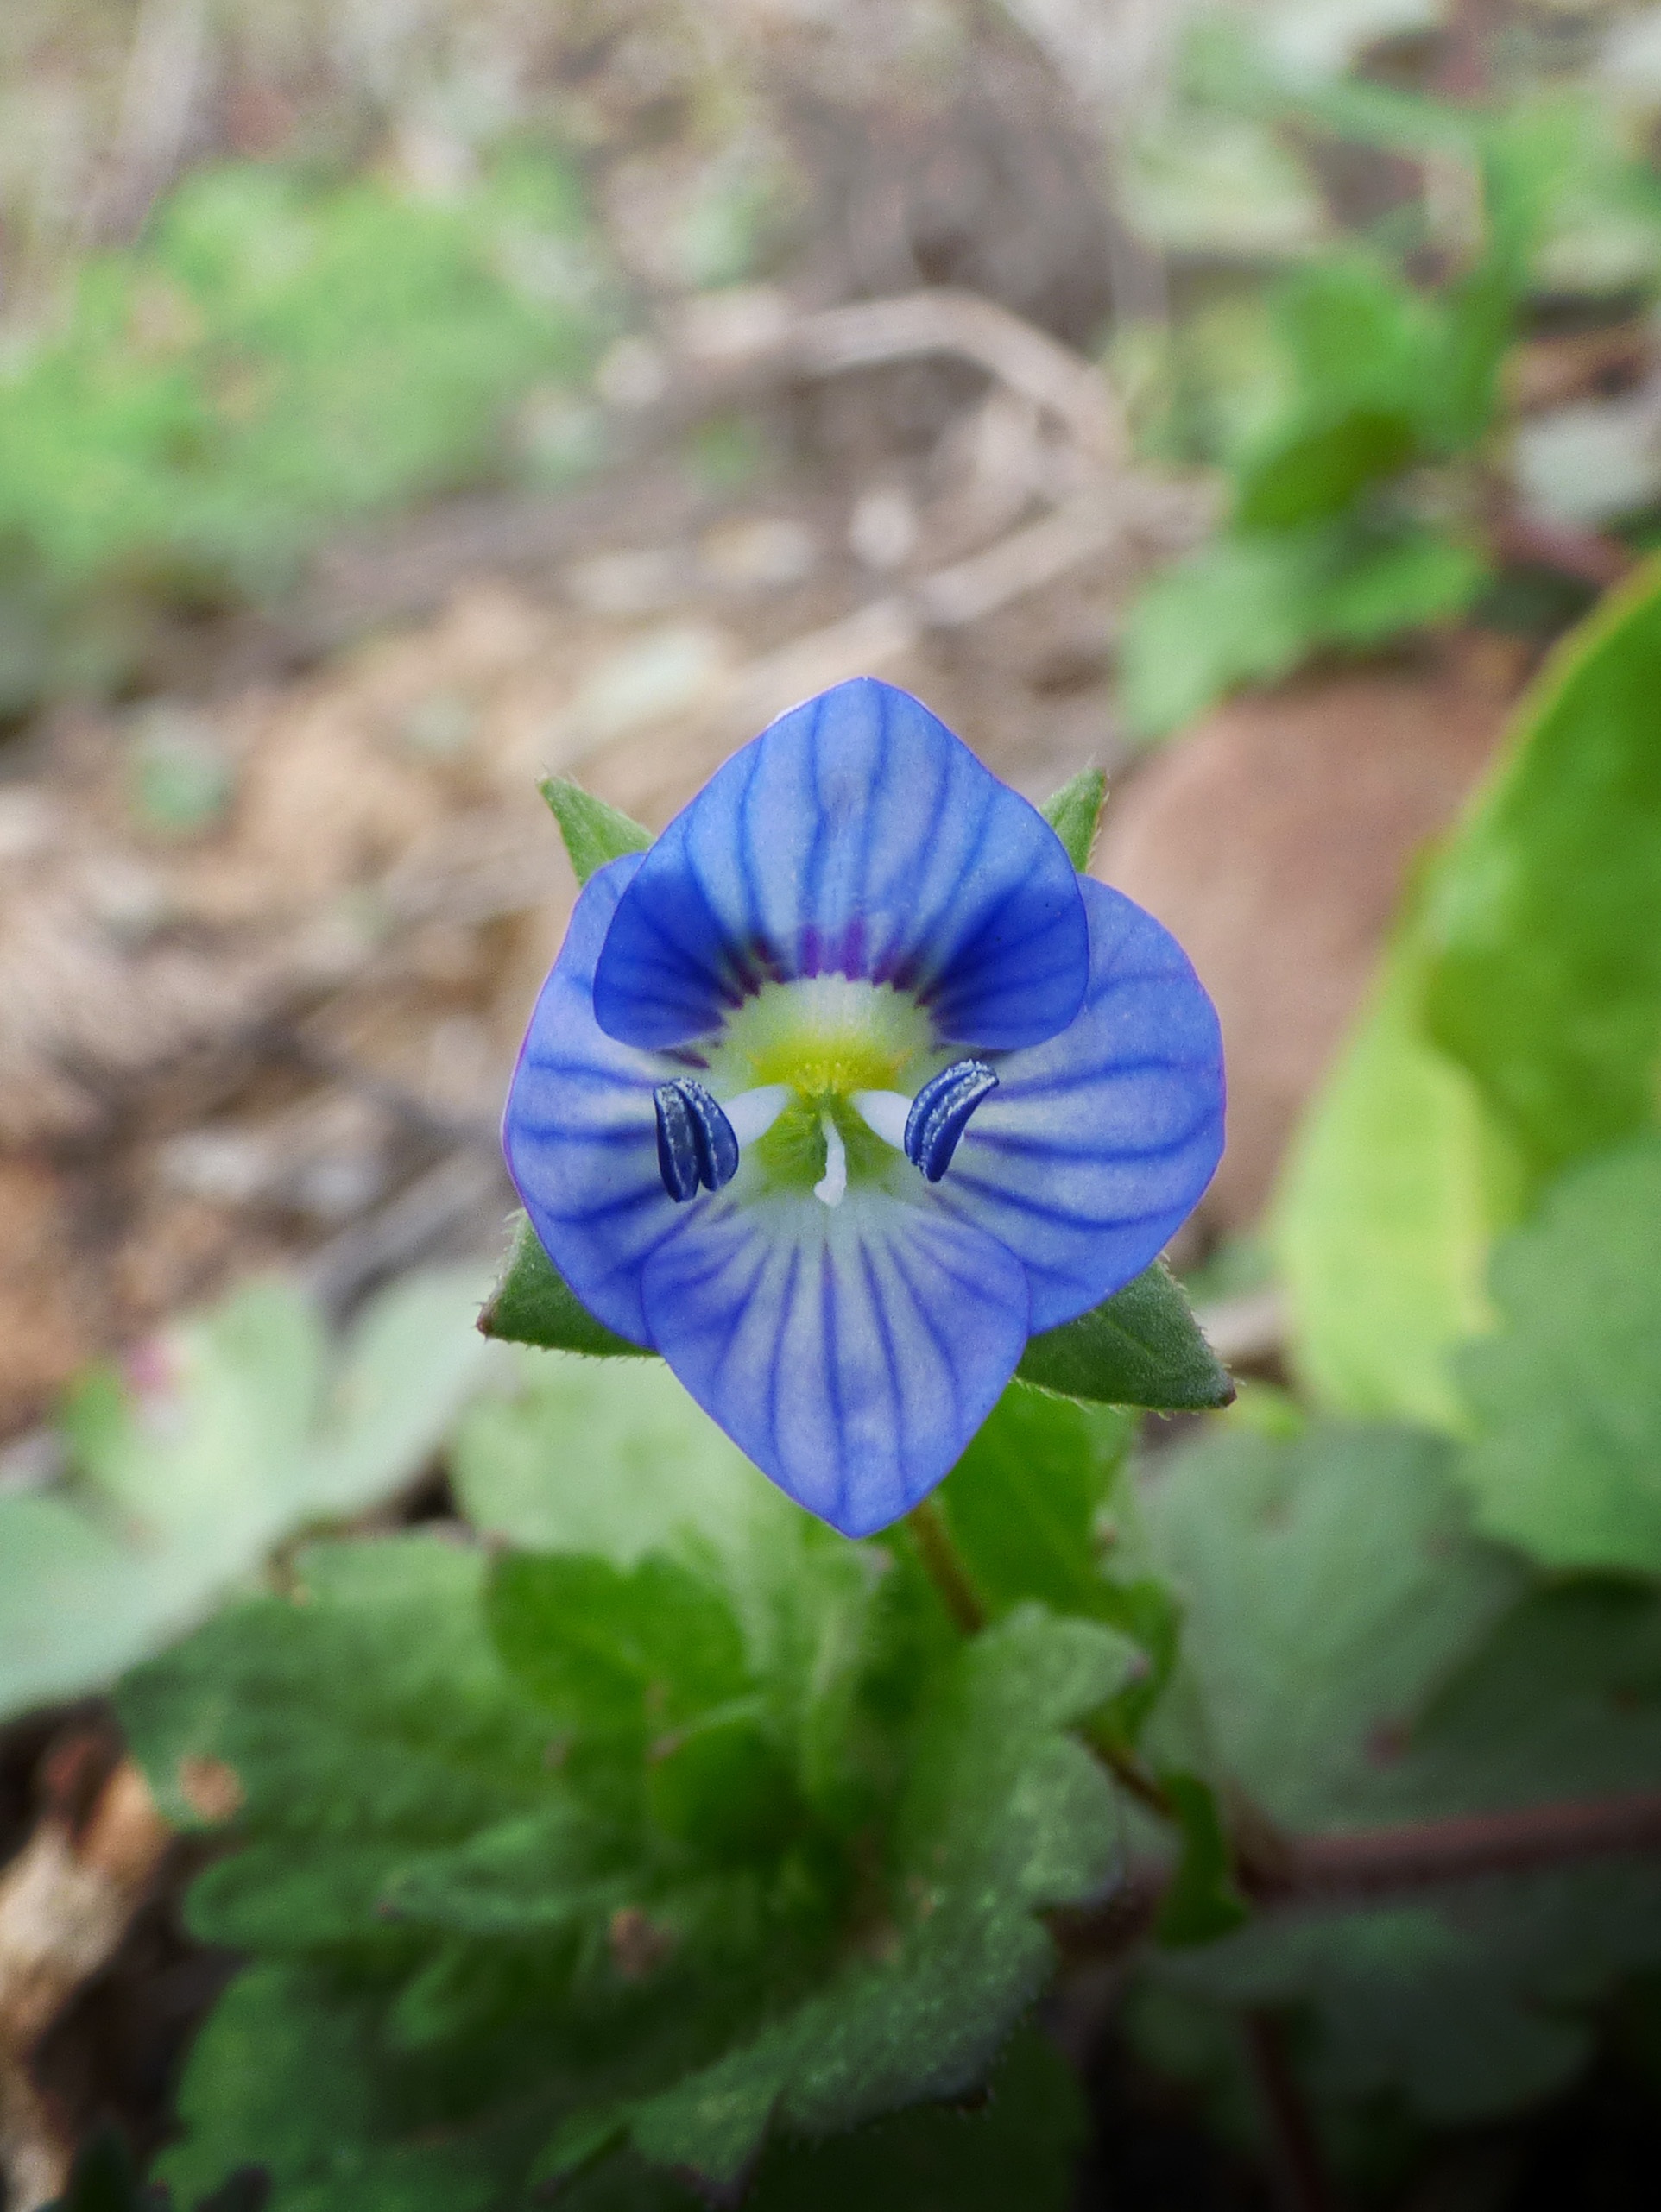
nature, plant, flower, petal, green, small, botany, flora, wild flower, wildflower, detail, pistils, viola, macro photography, flowering plant, annual plant, land plant, violet family